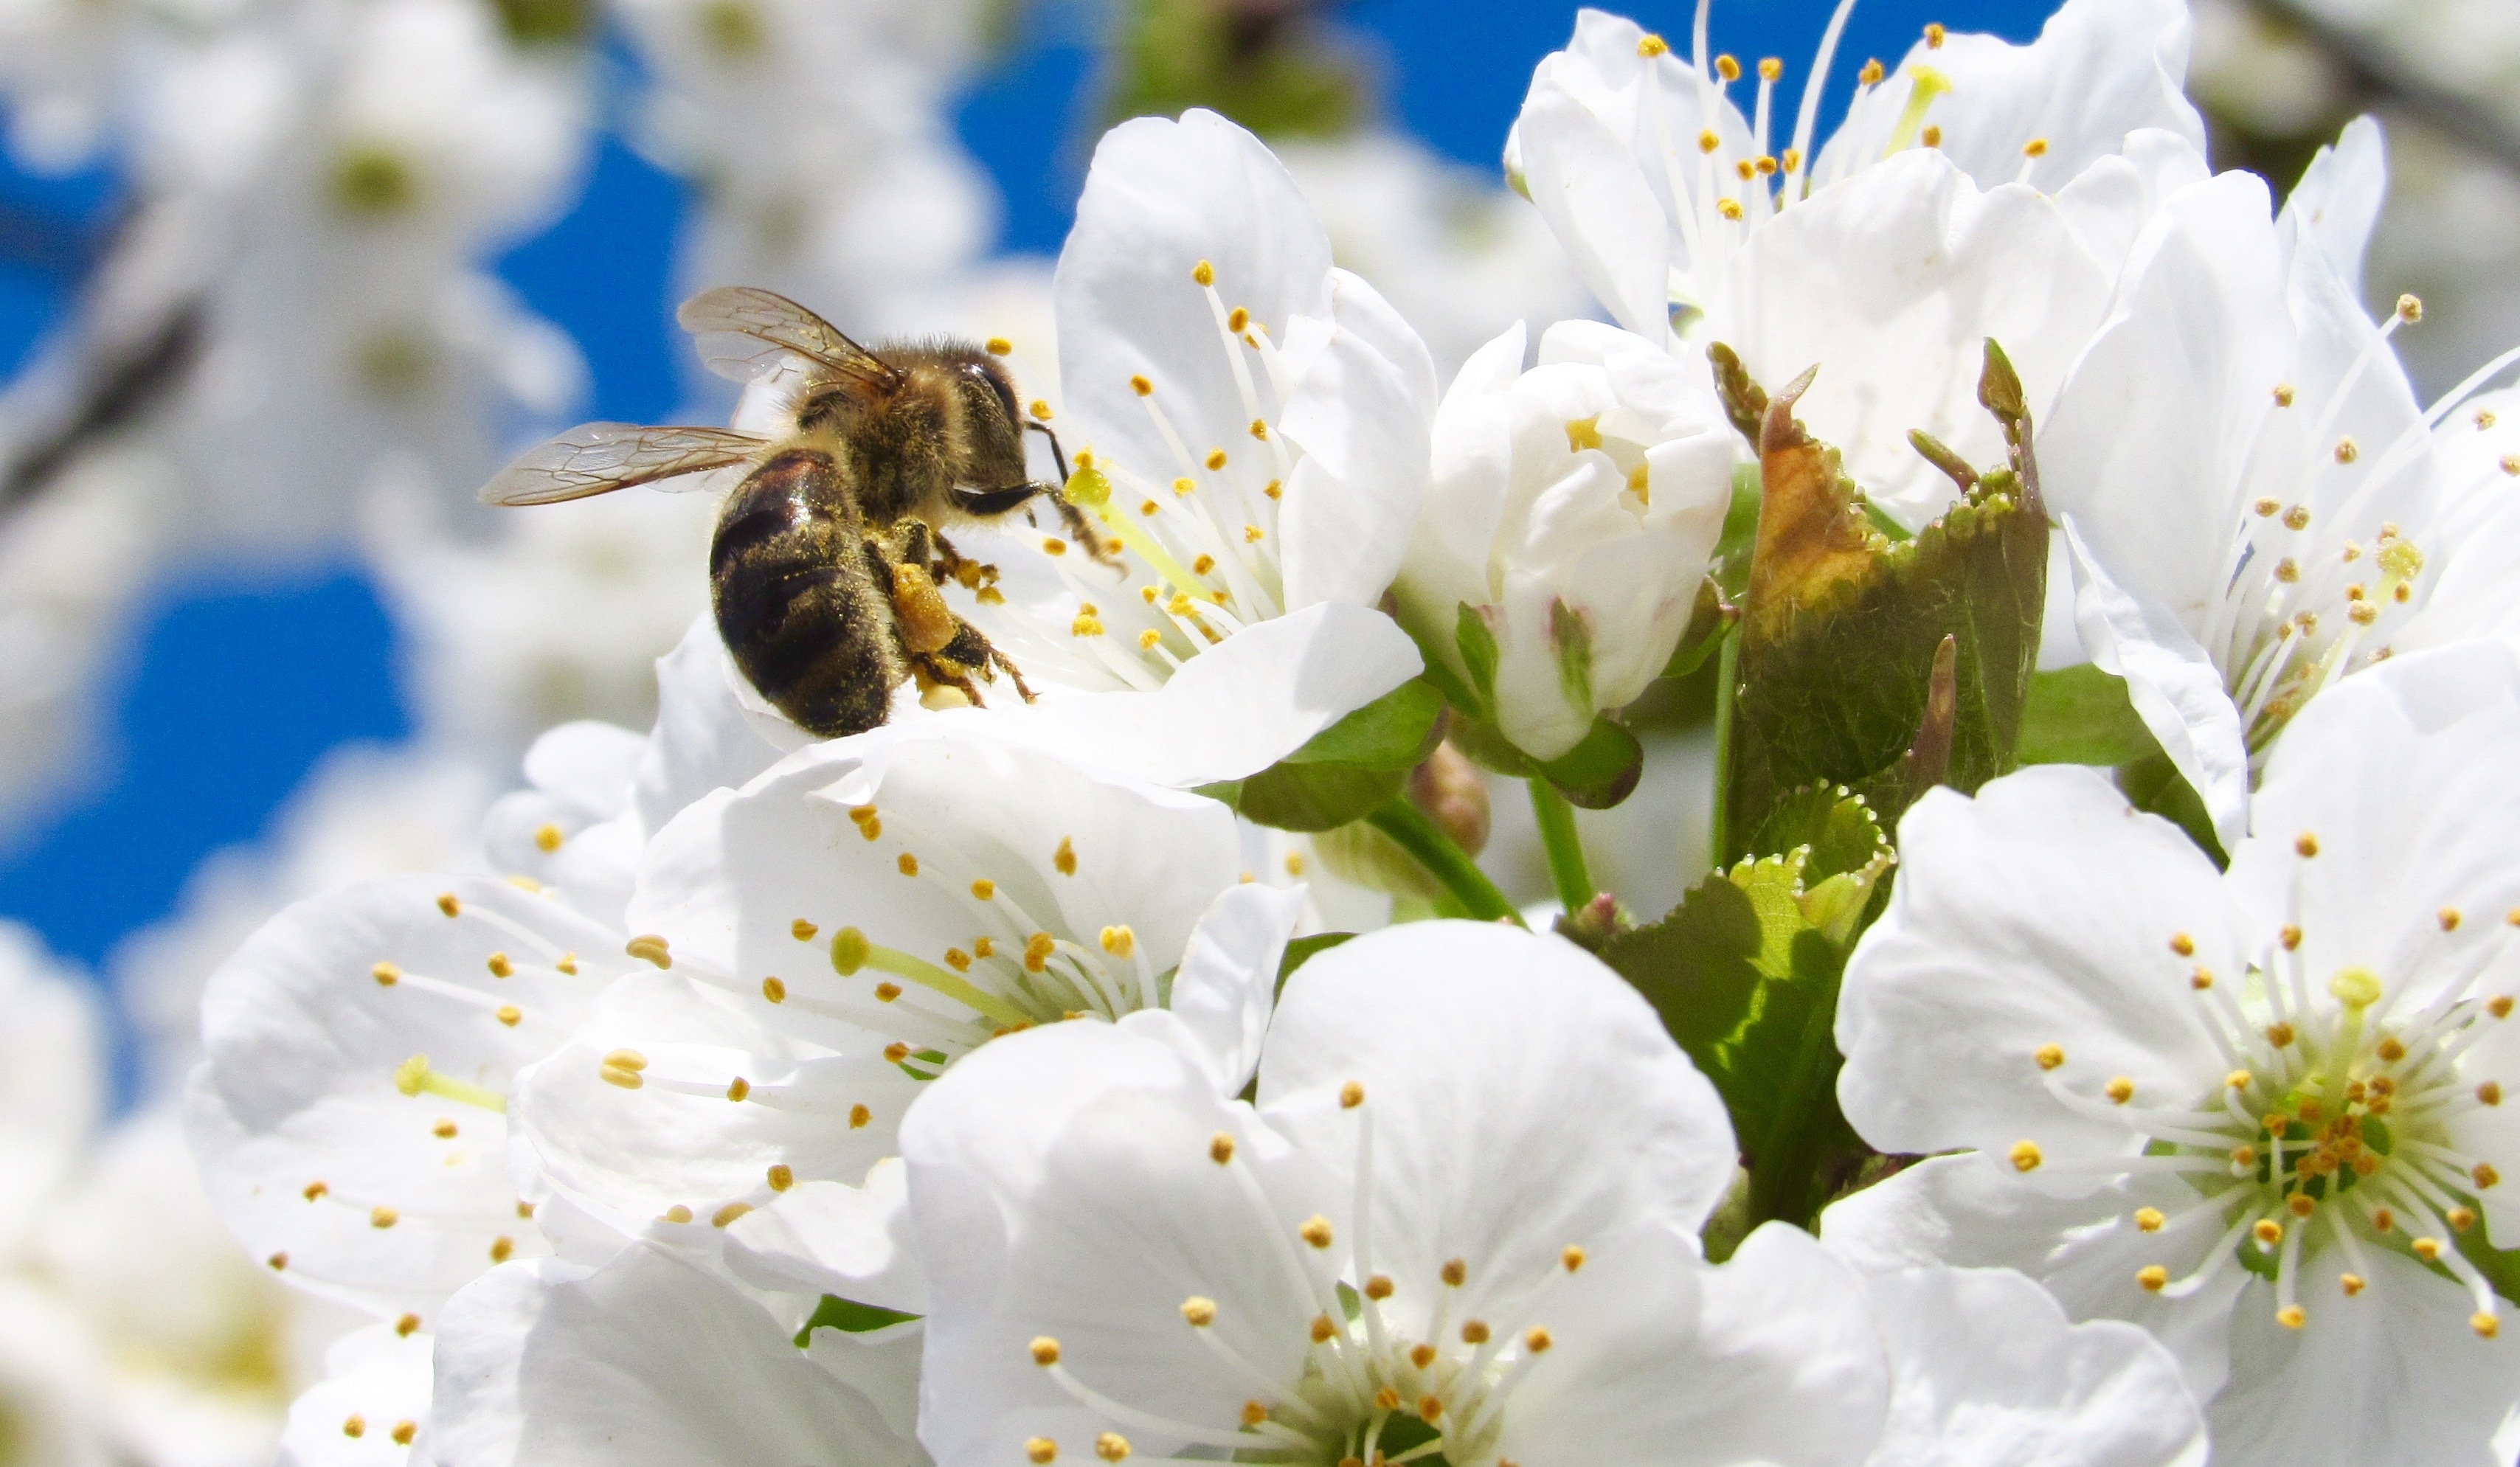
tree, nature, branch, blossom, plant, white, flower, petal, bloom, pollen, pollination, spring, insect, macro, botany, blooming, garden, flora, invertebrate, wildflower, close up, shrub, bee, macro photography, flowering plant, honey bee, land plant, membrane winged insect